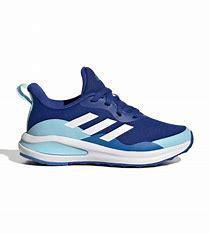
Brand: Adidas
Model: Fortarun